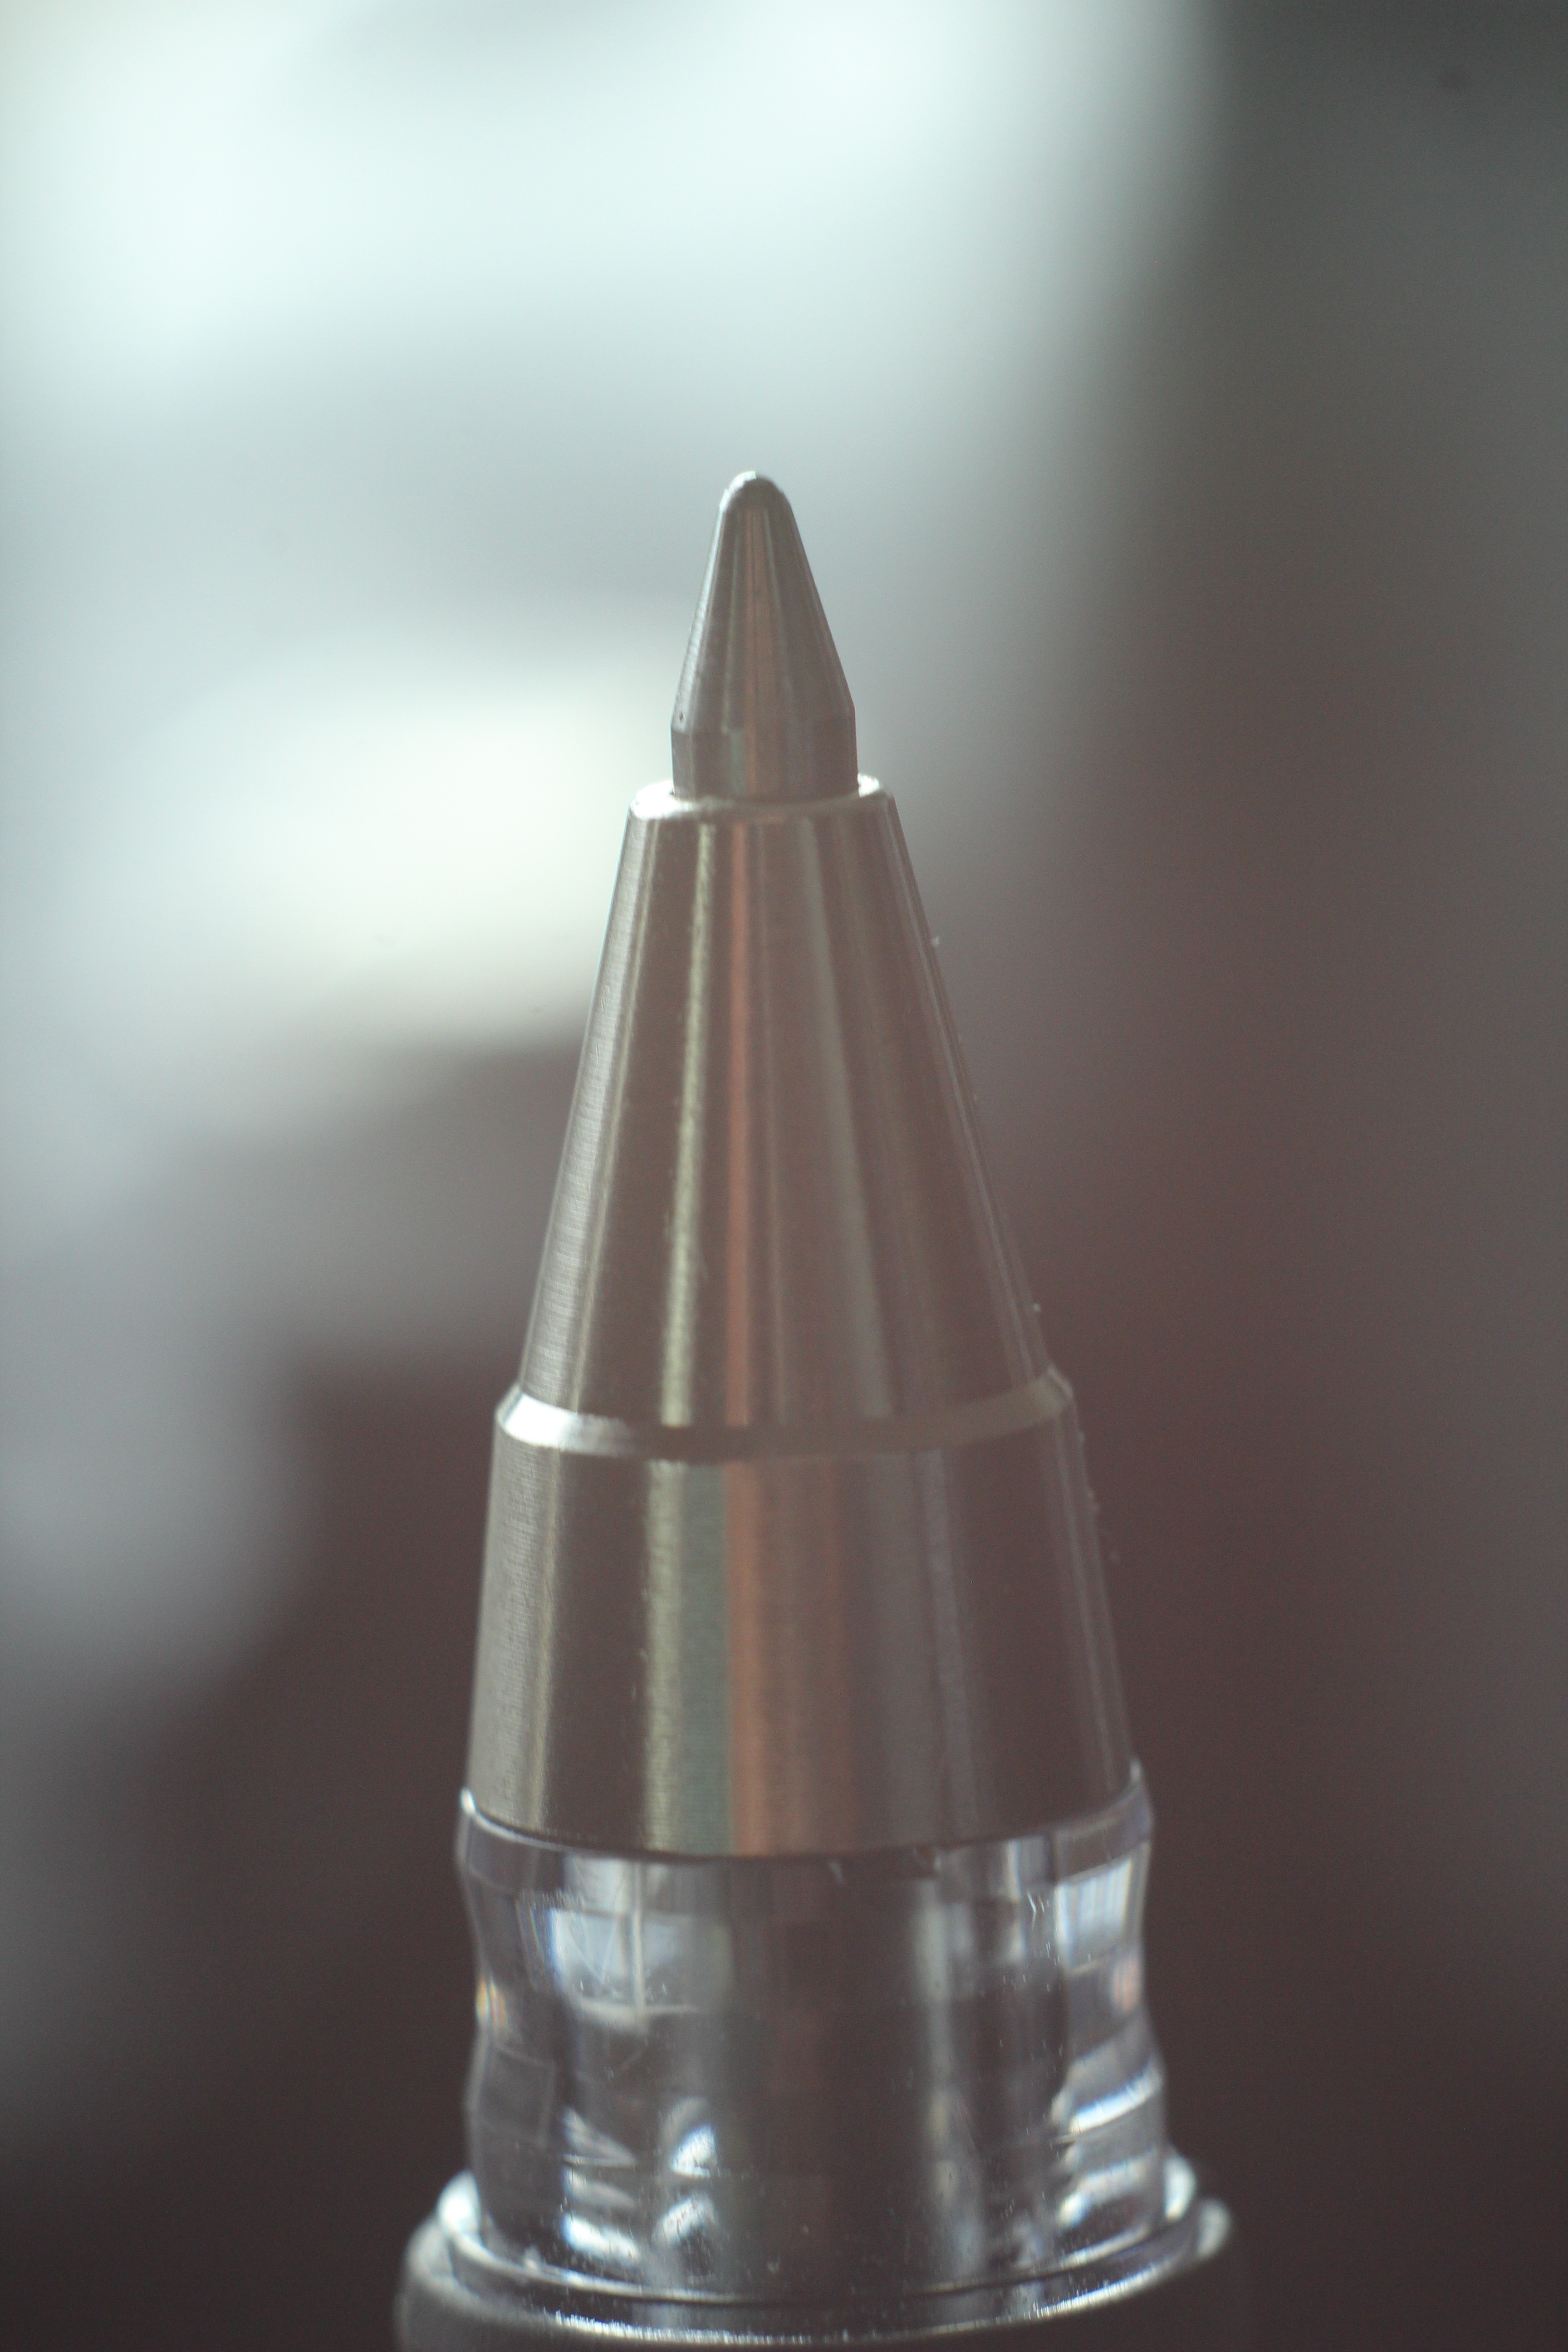
light, glass, macro, bottle, lighting, material, kernel, close up, tip, shape, macro photography, ball pen, pen tip